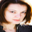
Label: woman